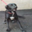
Label: dog